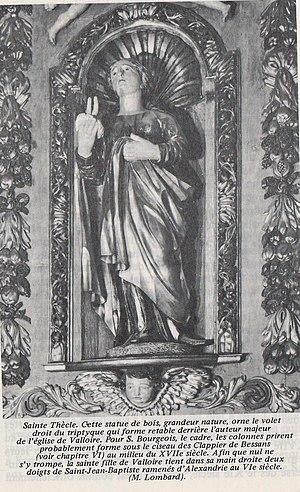
Sainte-Thècle
Saint-Jean-de-Maurienne est une commune française située dans le département de la Savoie, en région Auvergne-Rhône-Alpes.